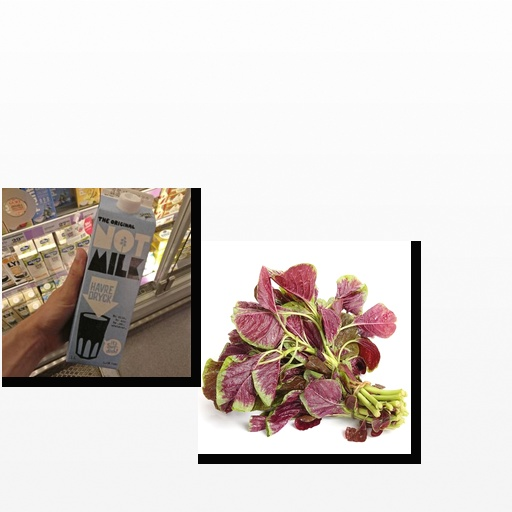
Food items: oat_milk, amaranth